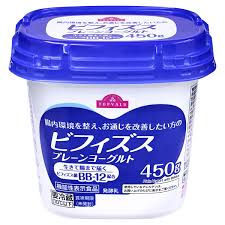
Waste category: plastic